Kurraba and Kirribilli

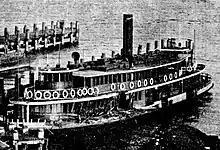

Like all ferries, "Kurraba" and "Kirribilli" were involved in their fair share of incidents, including on two occasions (1904 and 1932) colliding with each other causing significant damage: